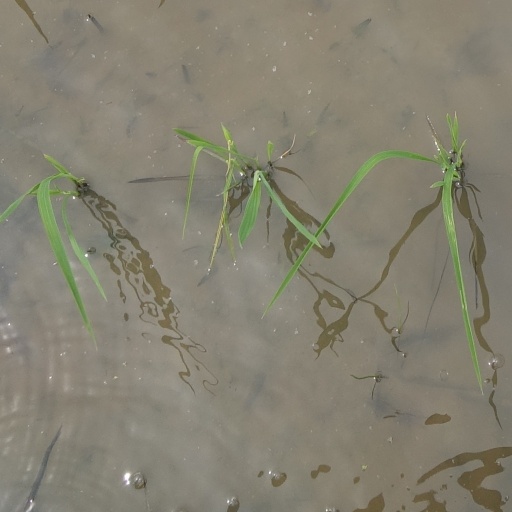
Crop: rice